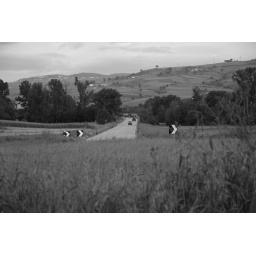
country road in black